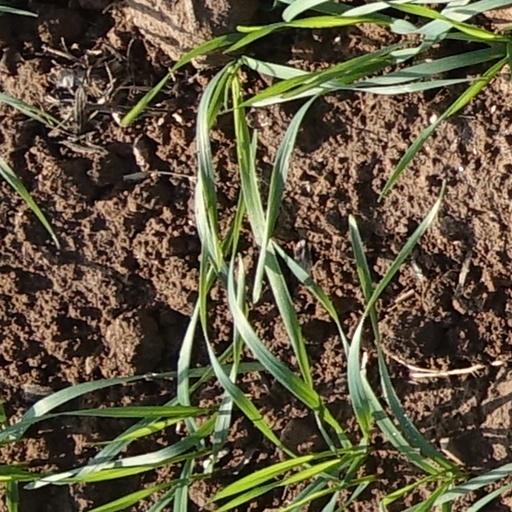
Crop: wheat